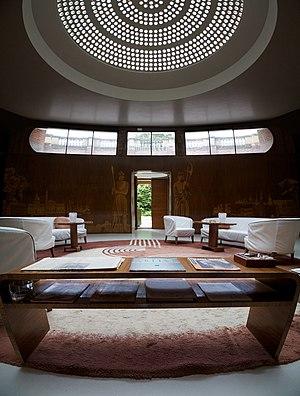
L'Art déco est un mouvement artistique né dans les années 1910, principalement au lendemain de la Première Guerre mondiale et qui prit son plein épanouissement au cours des années 1920 avant de décliner lentement à partir des années 1930, pour prendre fin avec la Seconde Guerre mondiale. C'est le premier mouvement d'architecture-décoration de nature mondiale.